Tor Erling Staff

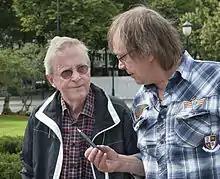
Staff (left) with Øystein Meier Johannessen

Tor Erling Staff (22 February 1933 – 22 July 2018) was a Norwegian criminal defense lawyer. He was particularly known for taking controversial cases.